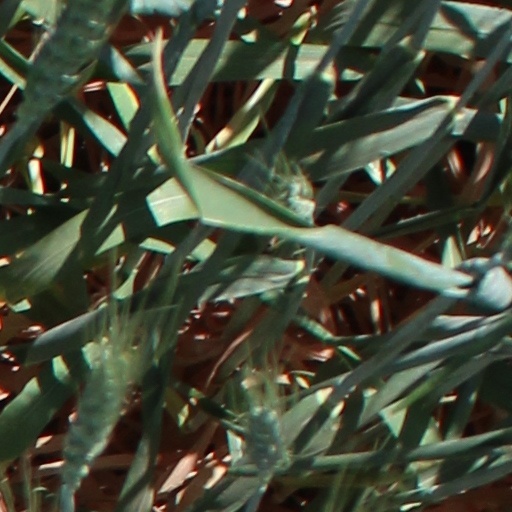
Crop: wheat